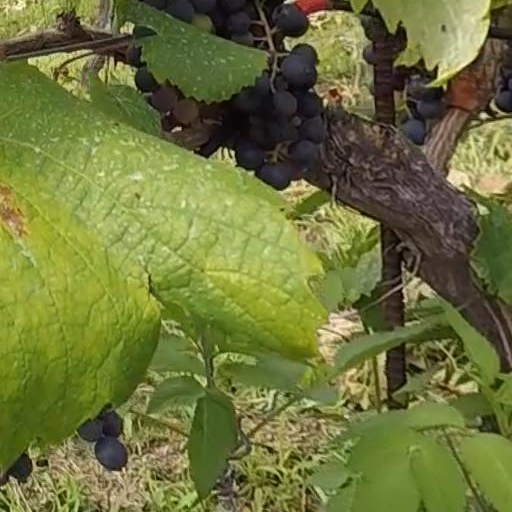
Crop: grape